Rhys Evans

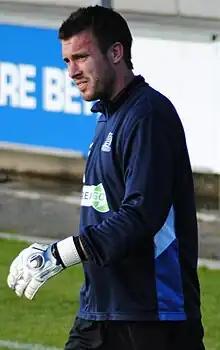
Evans warming up for Southend United in 2010

Rhys Karl Evans (born 27 January 1982) is an English former professional footballer and goalkeeper coach. He played as a goalkeeper, who won two England under-21 caps.